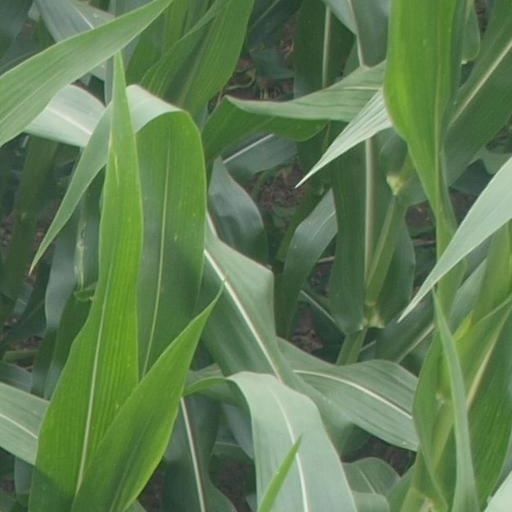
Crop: maize; corn